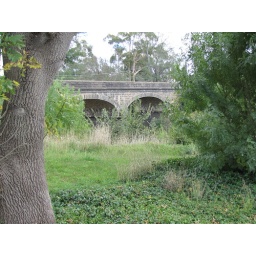
Old Bluestone road bridge over Jacksons Creek, Riddell Rd, Sunbury (Vic. Australia) - now used for pedestrians and bikes.